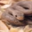
Label: snake